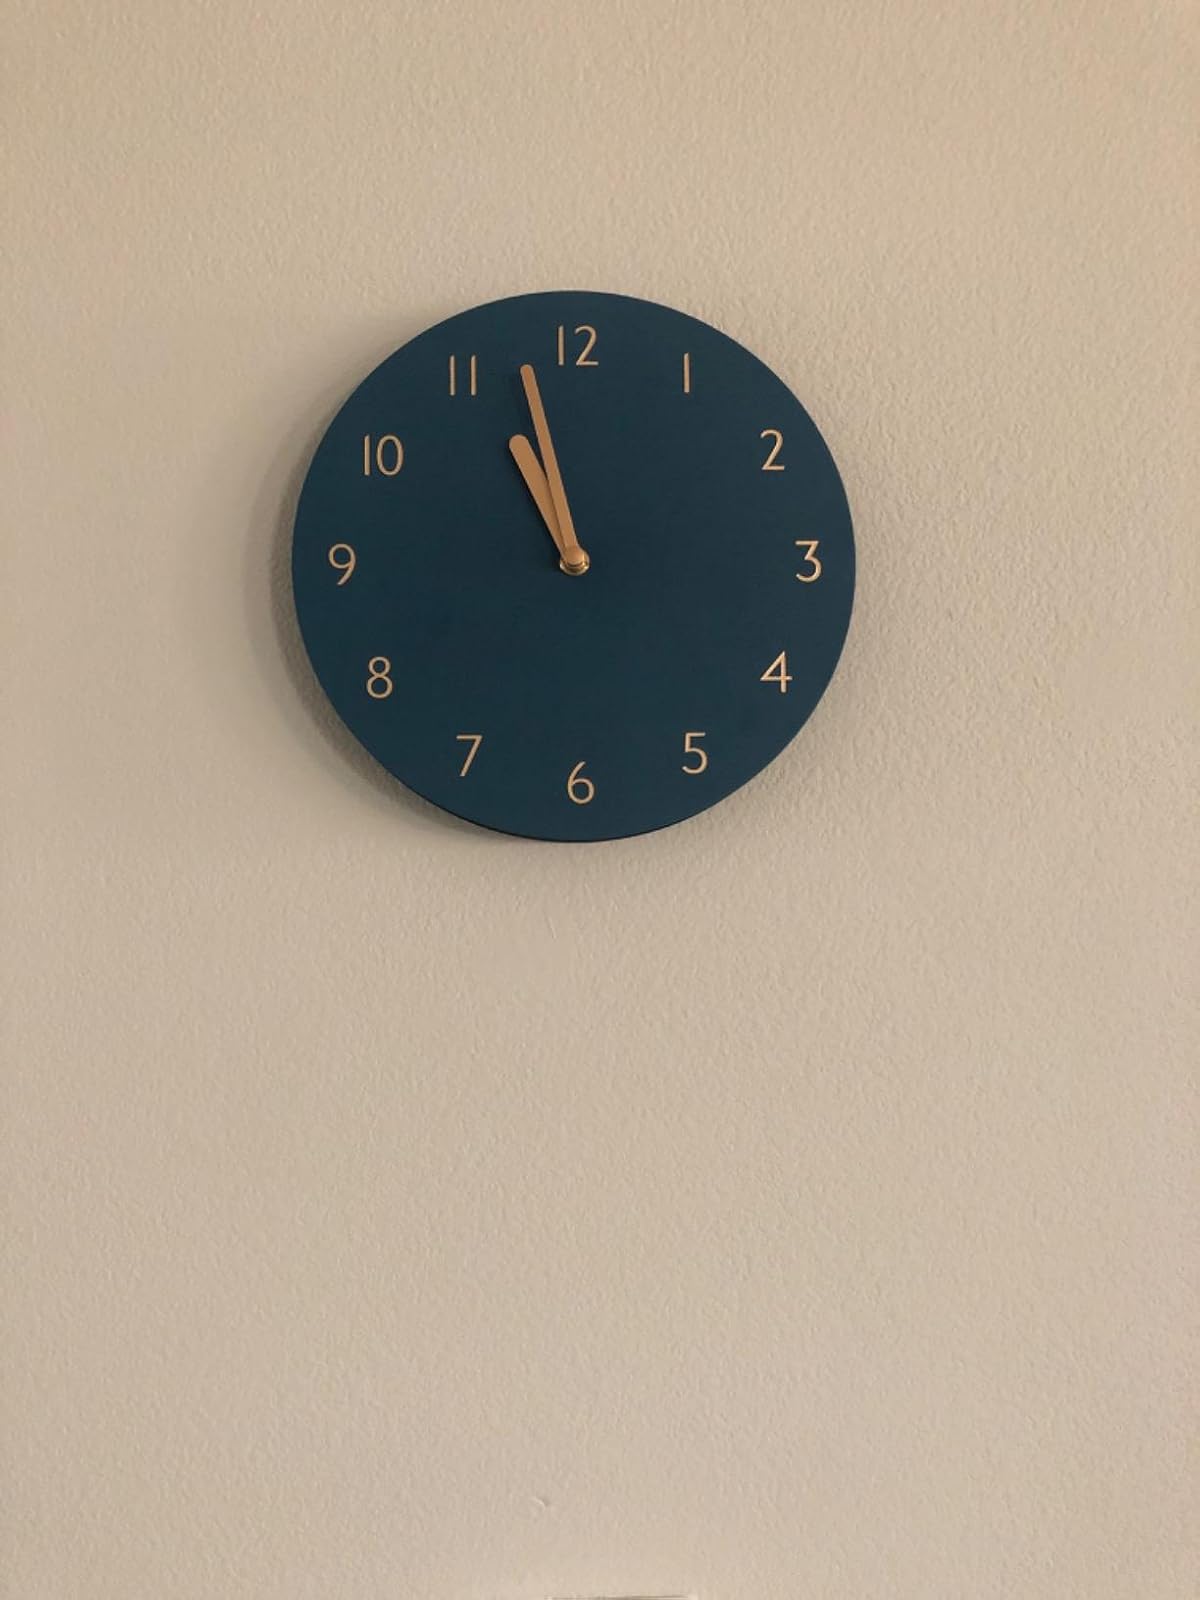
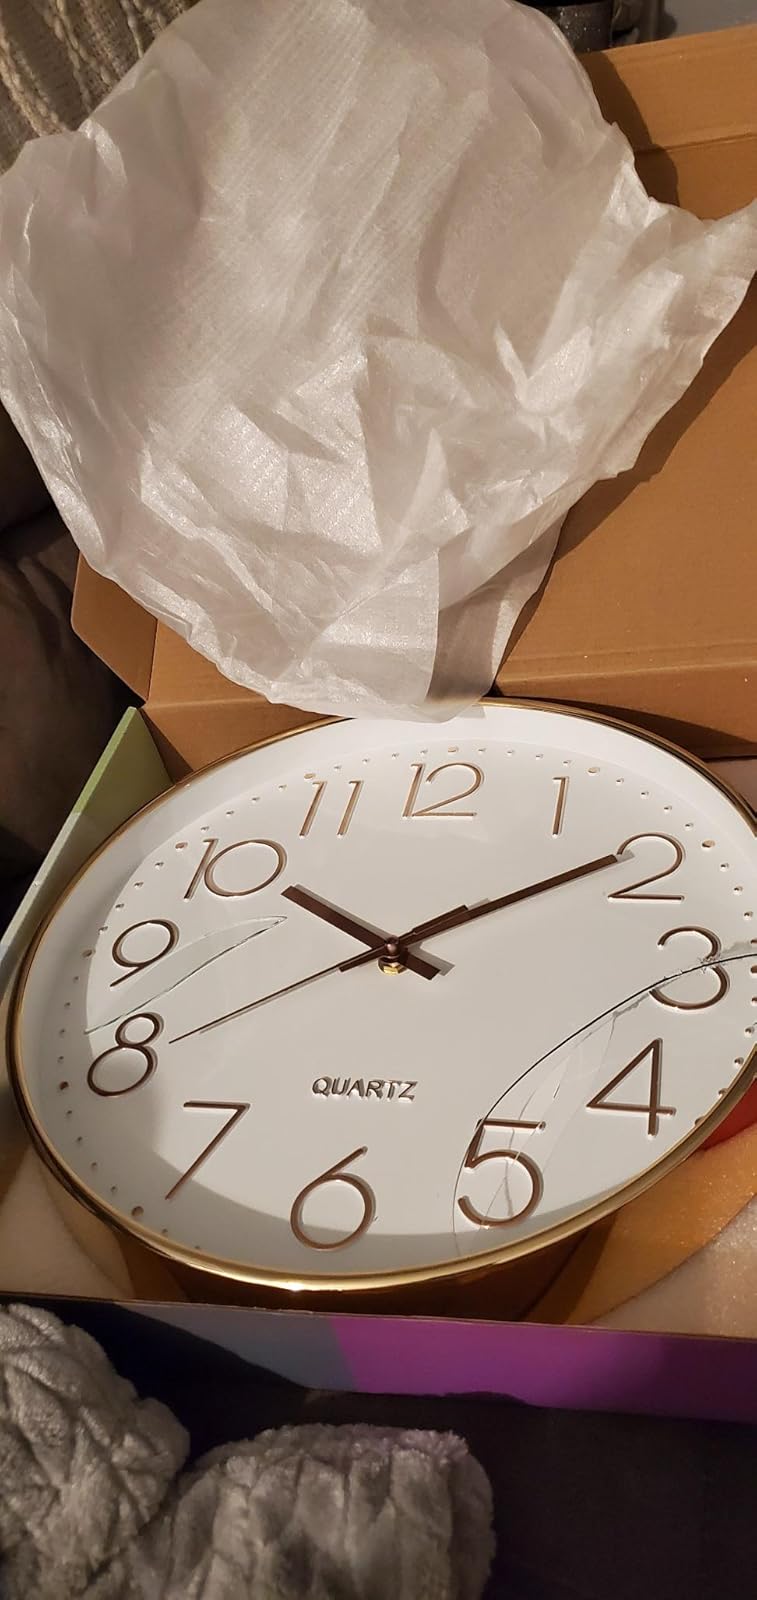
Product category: clock
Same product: no